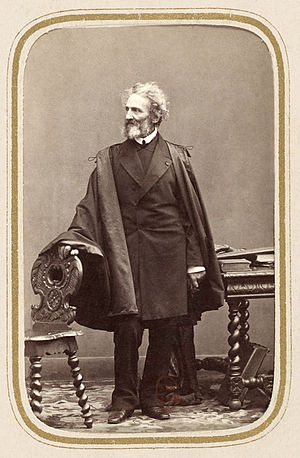
Léon Cogniet
Léon Cogniet, omtrent 1865.
Léon Cogniet var en fransk maler.